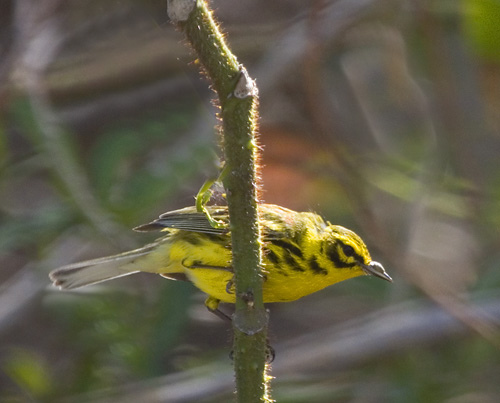
this bird has a yellow belly and breast with black superciliary and gray secondaries.
a beautiful yellow bird with black wings and rectrices and a straight beak with an odd bump on it.
the bird's beak is about as long as its head and has a bump on the top of it.
this smaller bird is bright yellow and has some black spots
this yellow bird has a yellow belly, breast, and abdomen with black markings through it.
this bird has a yellow breast and body, with small black stripes around its chest and face.
this bird has wings that are black and has a yellow body
this particular bird has a belly that is yellow with black spotsa yellow and black bird with a large fat bill and long tail.
a small yellow and black bird with long tail feathers and a short pointed beak.
Species: Prairie Warbler